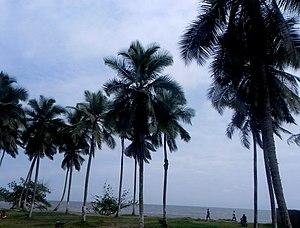
La plage de Kribi